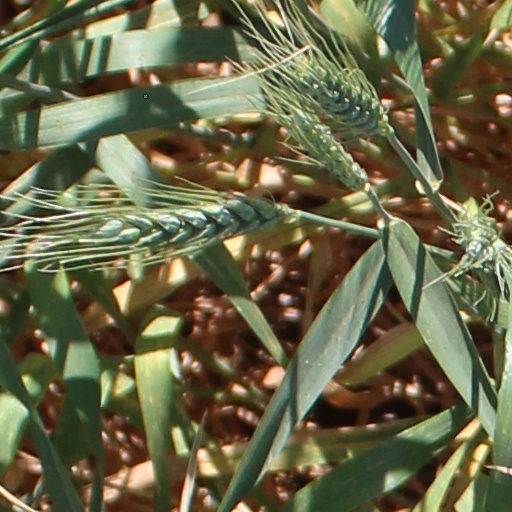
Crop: wheat